Palpita

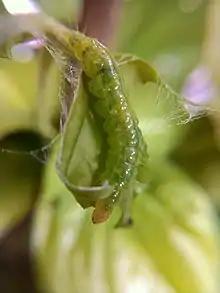
"Palpita vitrealis", caterpillar

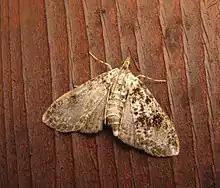
"Palpita magniferalis"

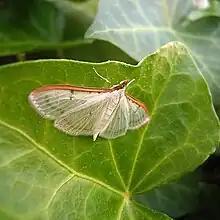
"Palpita nigropunctalis"

Palpita is a genus of moths of the family Crambidae. Members of the moth genus "Stemorrhages" may be very similar in appearance.